Somersault (film)

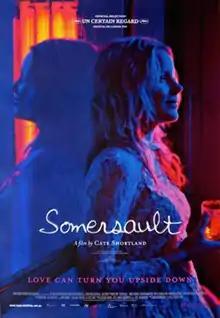
Theatrical release poster

Somersault is a 2004 Australian romantic drama film written and directed by Cate Shortland in her feature directorial debut. The film premiered on 16 September 2004 and was selected for the Un Certain Regard section at the 2004 Cannes Film Festival. It received widespread critical acclaim and made history at the 2004 Australian Film Institute Awards by winning all 13 categories in which it was nominated, including Best Film, Best Direction, and Best Actress.